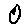
Label: 0